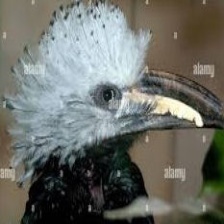
Species: WHITE CRESTED HORNBILL
Scientific name: TROPICRANUS ALBOCRISTATUS
ImageNet parent category: hornbill